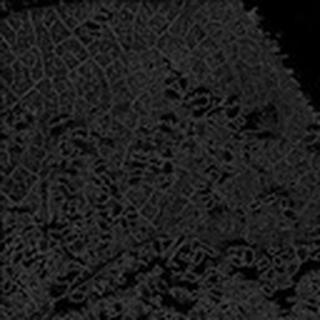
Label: cotton_aphids